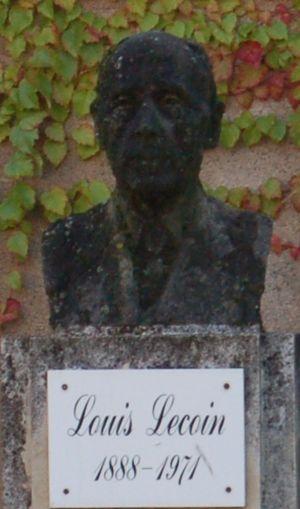
Buste de Louis Lecoin à Saint-Amand-Montrond, Cher, France
Saint-Amand-Montrond est une commune française, sous-préfecture, située dans le département du Cher, en région Centre-Val de Loire.
Louis Lecoin, né le 30 septembre 1888 à Saint-Amand-Montrond dans le Cher et mort le 23 juin 1971 à Les Pavillons-sous-Bois, est un militant pacifiste et anarchiste français. Il est à l'origine de la fondation de l'Union pacifiste de France.
L’Union pacifiste de France, section française de l'Internationale des résistants à la guerre, est une association loi de 1901 fondée en 1961 groupant les « pacifistes intégraux », indépendamment de leurs convictions politiques, philosophiques ou religieuses.